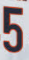
Number: 5